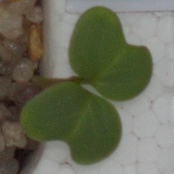
Label: charlock